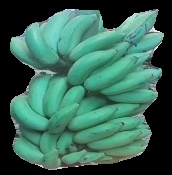
Variety: elakki-bale
Grade: grade2